James Crawford Neilson

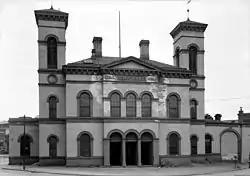
Calvert Street Station, at North Calvert Street at Bath and East Franklin Streets, upper downtown Baltimore, built 1849-1850 for the Baltimore and Susquehanna Railroad, second railway authorized in Maryland, photo taken 1936, building razed 1949 for ""Baltimore Sun"" newspaper offices

He and Niernsee entered partnership in the practice of architecture as Niernsee & Neilson in June 1848. Commissions included railroad stations for the B&O, commercial buildings, several churches, and both country homes and townhouses for the well-to-do, many of whom were in fact directors of the B&O Railroad. The firm disbanded in 1856, when Niernsee was made architect of the capitol of South Carolina. When Niernsee returned to Baltimore in 1865, the partnership was revived. It was at this time, that they took into their office a number of young interns who later became prominent themselves, including R. Snowden Andrews, Eben Faxson, Bruce Price, and, briefly, E. Francis Baldwin. Nielson was a founding member of the Baltimore Chapter of the American Institute of Architects at its charter in 1870. The firm disbanded again in 1875 at which time, through his friendship with George Washington Custis Lee, he worked on several college buildings, the Mausoleum in the Lee Chapel, and faculty residences at Washington and Lee University.